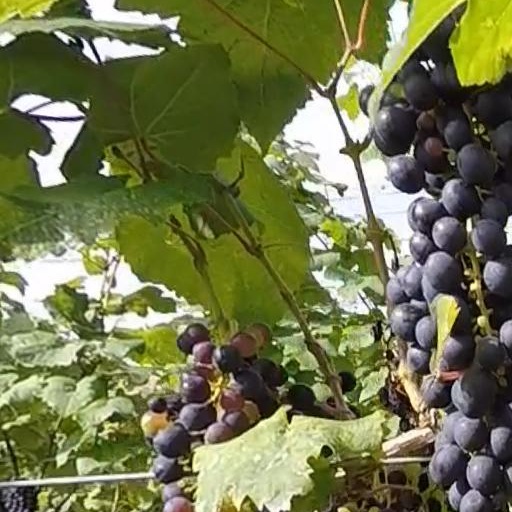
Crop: grape